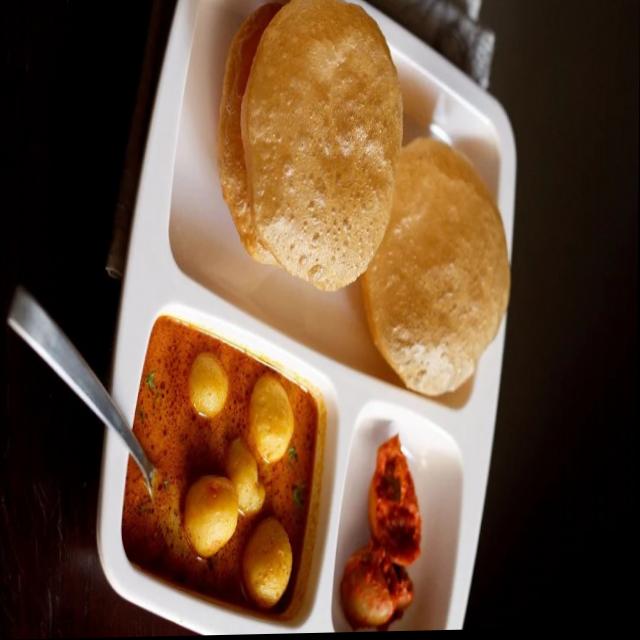
Dish: dum_aloo